Hal Prewitt

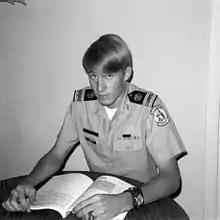
1970 Cadet Captain Prewitt

He joined the Civil Air Patrol as a cadet and earned the second highest rank (Cadet Lt. Colonel), learning about the military, leadership, search and rescue, and the value of providing community service. Prewitt learned how to fly a plane, soloed at 16 and shortly thereafter earned his Private Pilots License at the youngest age allowed. He sold his first artwork, a painting, at the age of 16.